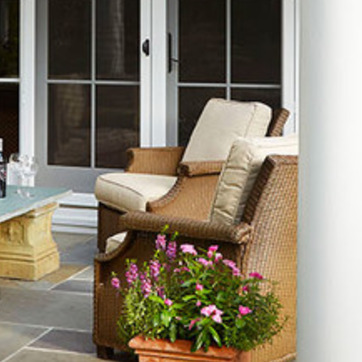
Material: other